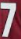
Number: 7